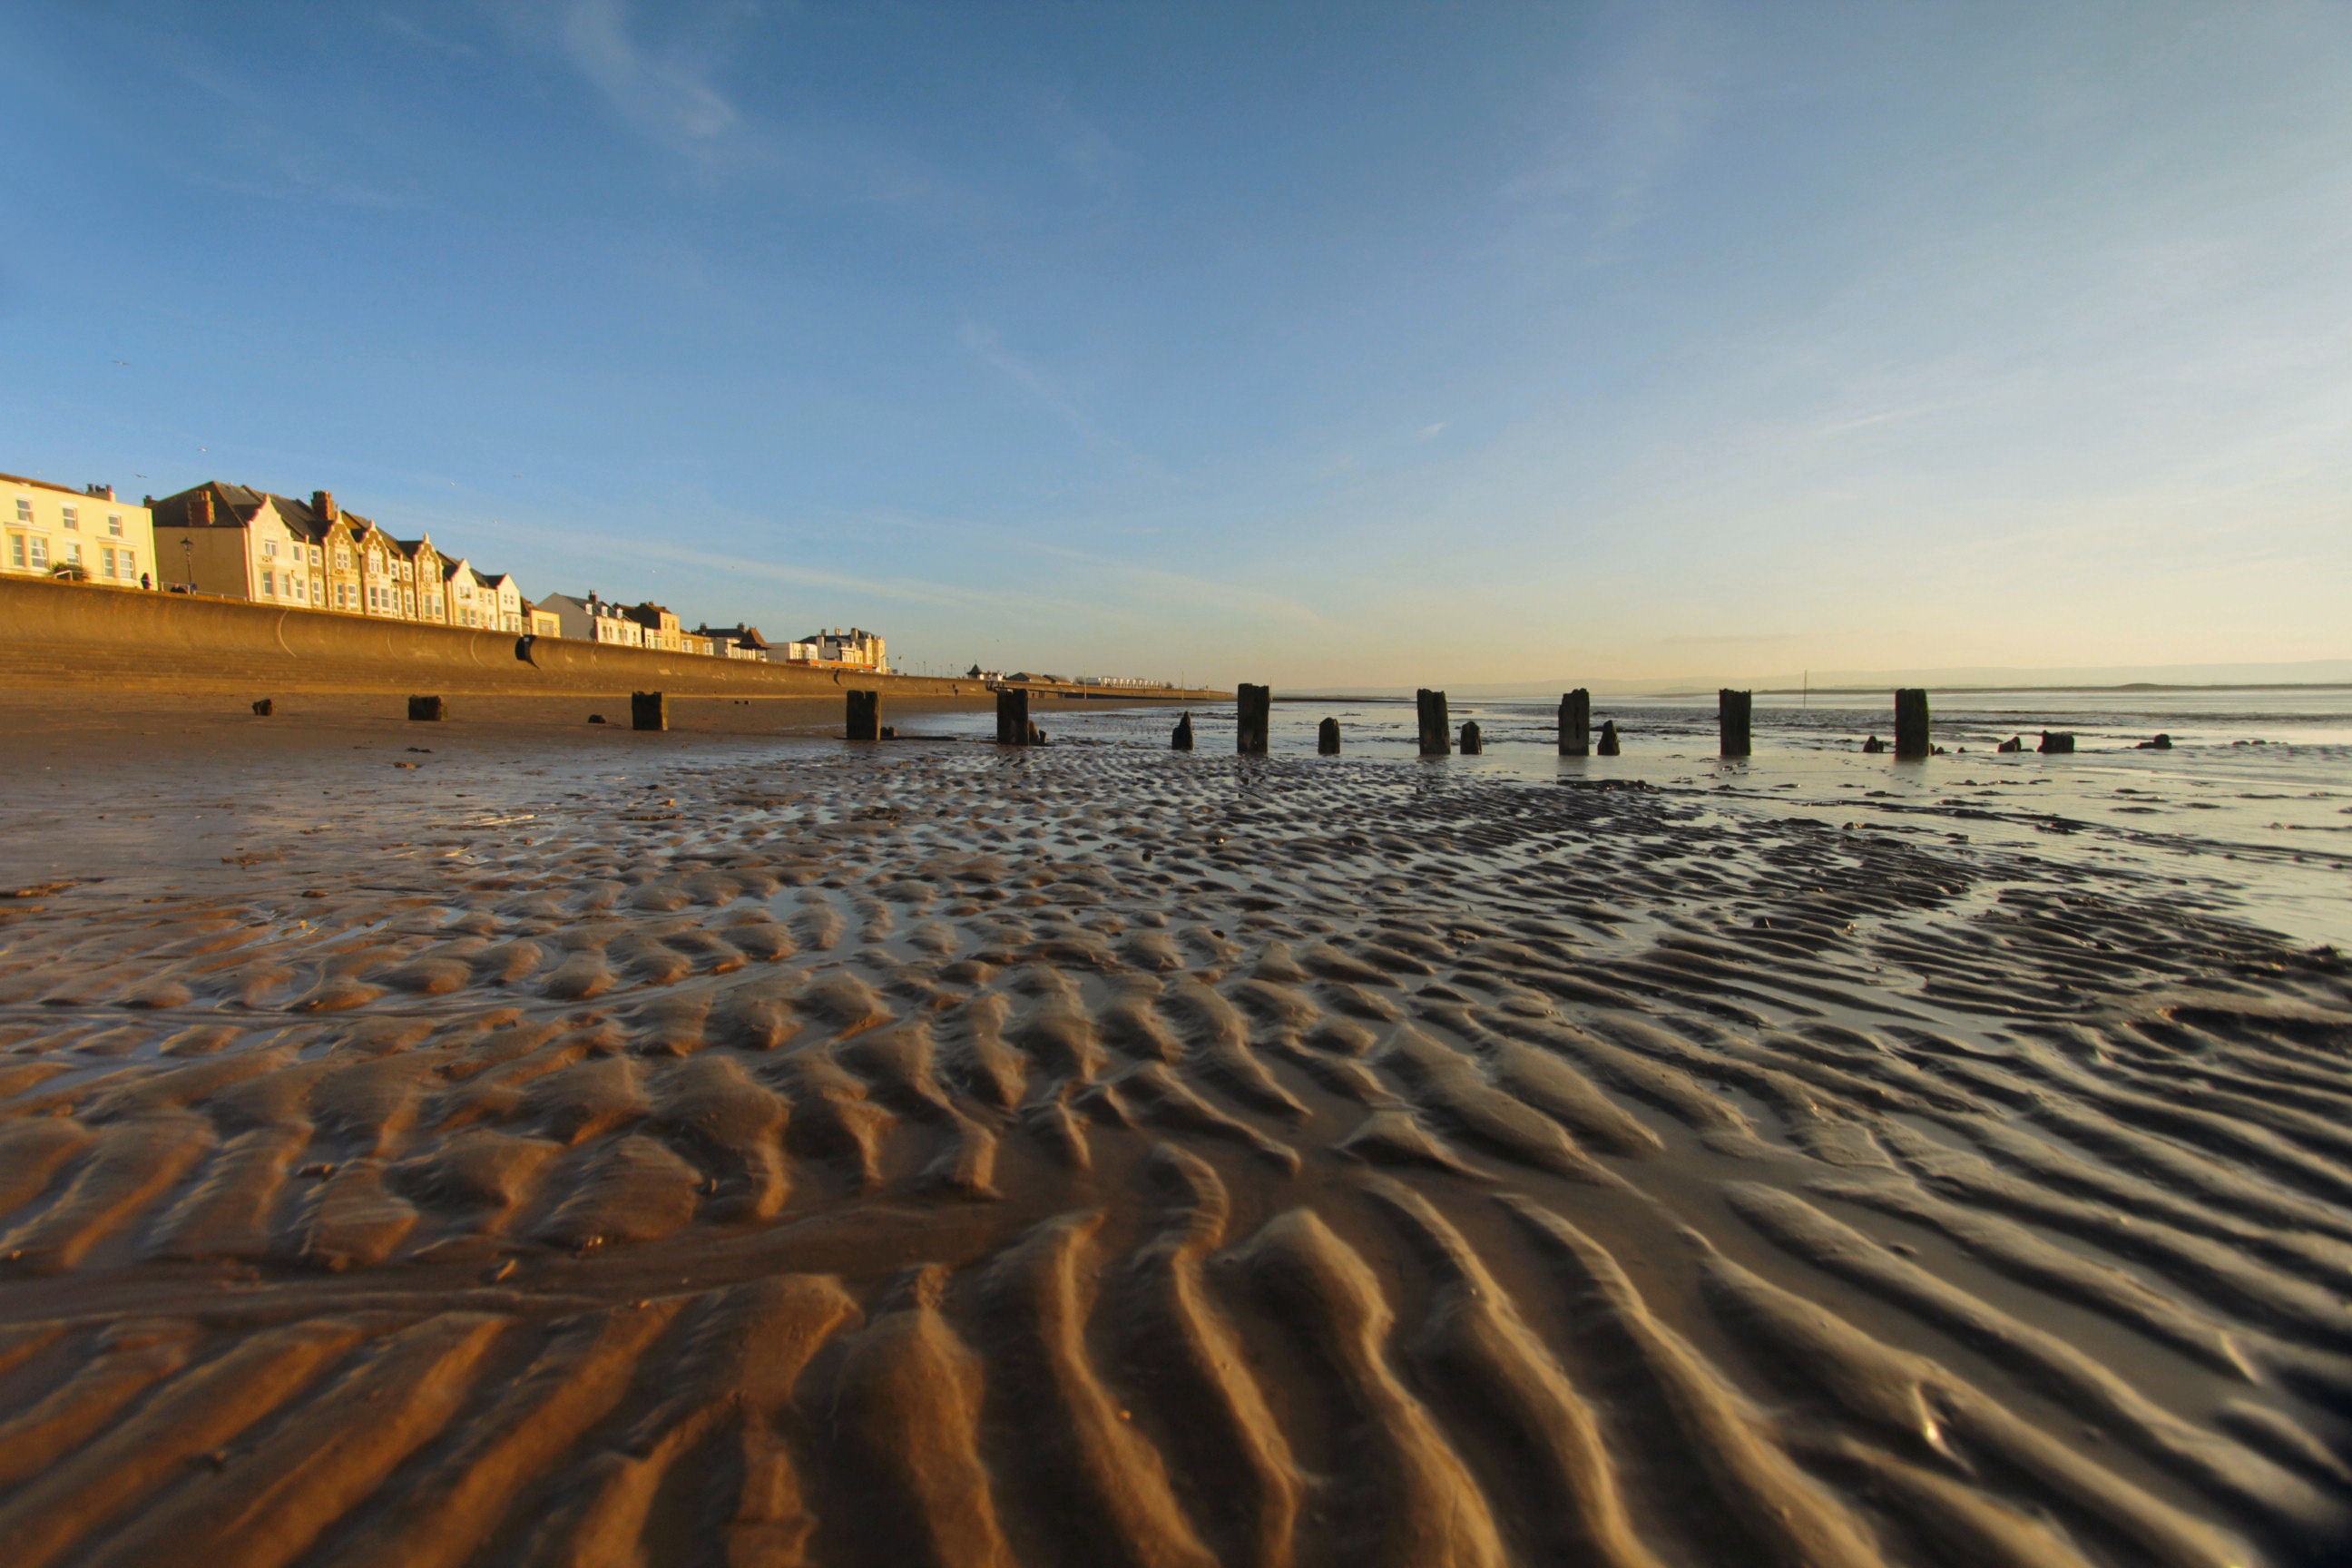
beach, sea, coast, water, sand, ocean, horizon, boardwalk, texture, shore, wave, pier, walkway, low tide, material, body of water, cape, more, mudflat, natural environment, pottern